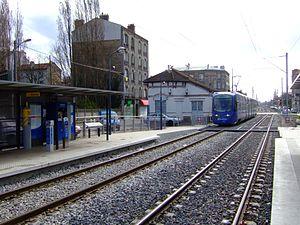
Tram-train U 25500 (constructeur Siemens AG, modèle Avento) sur la ligne T4 du tramway parisien. Cette ligne correspont à l'ancienne ligne SNCF d'Aulnay sous Bois à Bondy (toutes deux en Seine Saint Denis, France). La rame est vue ici en approche de la station Les Pavillons sous bois et passe l'ancienne gare SNCF fermée. La circulation s'effectue à droite.
La ligne de Bondy à Aulnay-sous-Bois, parfois surnommée ligne des Coquetiers, est une ligne ferroviaire de la Seine-Saint-Denis, en Île-de-France, d'une longueur de huit kilomètres. Ouverte en 1875, elle est depuis 2006, parcourue par les rames de la ligne 4 du tramway d'Île-de-France. Elle constitue la ligne nᵒ 958 000 du réseau ferré national.
Les Pavillons-sous-Bois est une gare ferroviaire française de la ligne de Bondy à Aulnay-sous-Bois, située sur le territoire de la commune des Pavillons-sous-Bois, à la limite de celle du Raincy, dans le département de la Seine-Saint-Denis en région Île-de-France.
La liste des stations du tramway d'Île-de-France propose un aperçu des stations actuellement en service sur les lignes de tramway d'Île-de-France, en France. La première ligne a ouvert en 1992. L'ensemble des lignes, qui ne sont pas toutes en correspondance entre elles, comprend 204 stations, depuis le 14 décembre 2019, date d'extension de la ligne 4 du tramway d'Île-de-France.